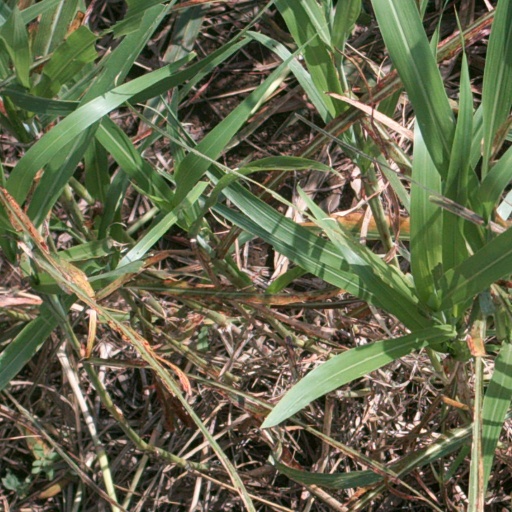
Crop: sorghum